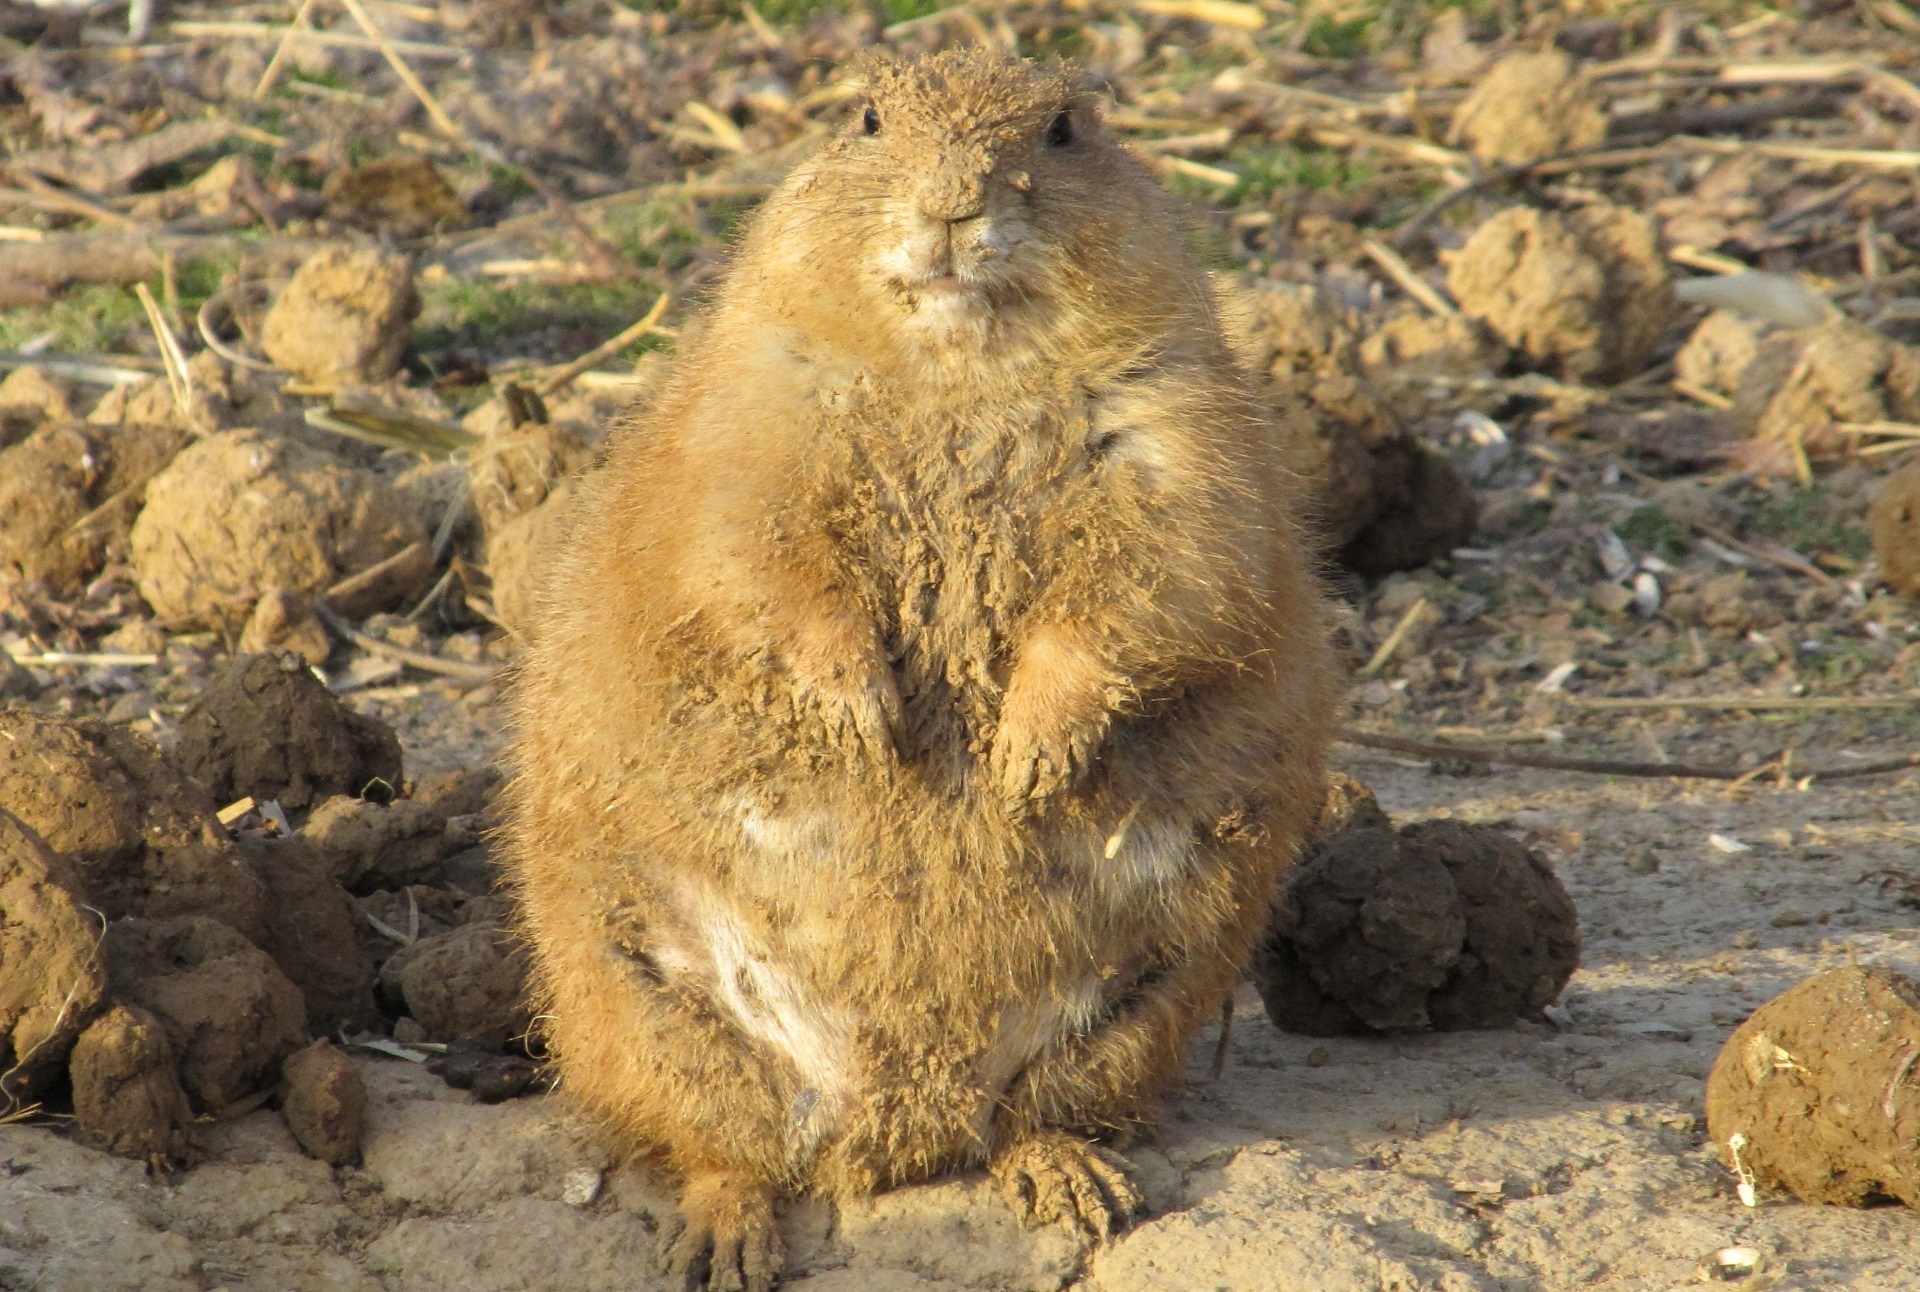
nature, wilderness, ground, cute, looking, wildlife, wild, zoo, fur, portrait, small, mammal, squirrel, rodent, fauna, enclosure, fat, vertebrate, herbivorous, marmot, prairie dog